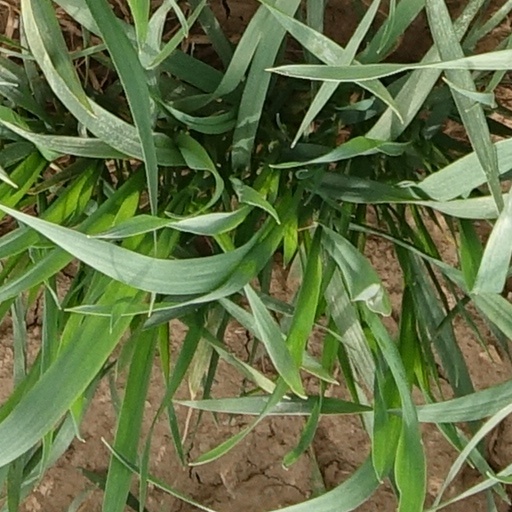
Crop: wheat